Nikita Singh

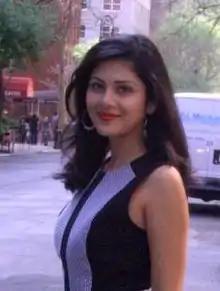
Nikita Singh Bihar (2016)

Nikita Singh (born 6 October 1991) is an Indian writer. She has written twelve books including "The Reason is You", "Every Time It Rains", "Like a Love Song", "The Promise" and "After All This Time". She has also edited and contributed to an anthology of stories titled "25 Strokes of Kindness". Her 2016 novel, "Like a Love Song", debuted at No. 2 at Hindustan Times Bestseller list. In the following year, "Every Time It Rains", debuted on No. 7 on the same list.